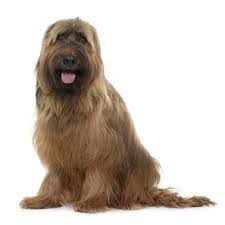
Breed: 230-n000041-briard